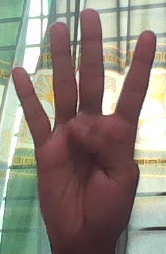
ASL sign: 4